Transilien Line R

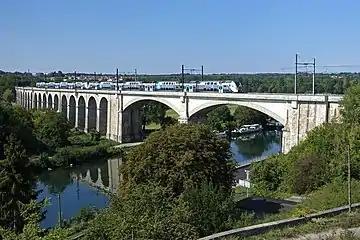
Regio2N train (class 57000) over the Viaduc de Saint-Mammes.

There are three services, which are Paris-Gare-de-Lyon–Melun–Montargis, Paris-Gare-de-Lyon–Melun–Fontainebleau–Montereau and Melun–Héricy–Montereau. Like all other Transilien lines every train has a "name of service" consisting of four letters.